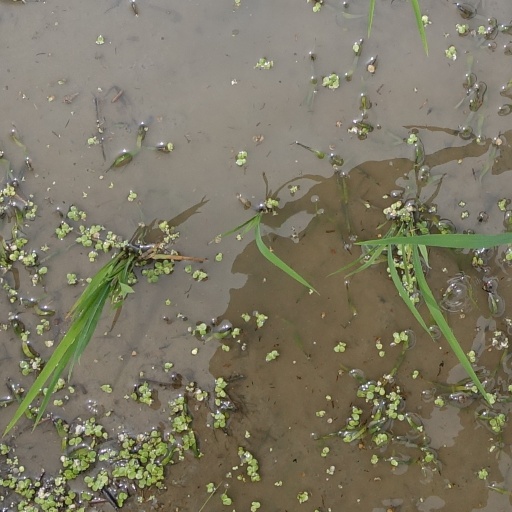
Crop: rice